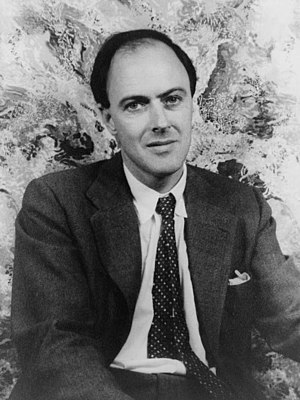
Roald Dahl
Roald Dahl var en britisk forfatter af norsk slægt, berømt for både sin børne- og voksenlitteratur. Hans mest kendte værker er Charlie og chokoladefabrikken, Jimmy og den store fersken, Heksene og Kiss Kiss.